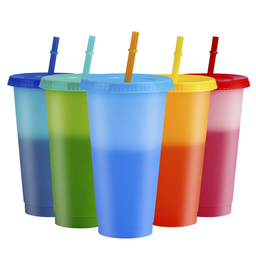
Label: plastic